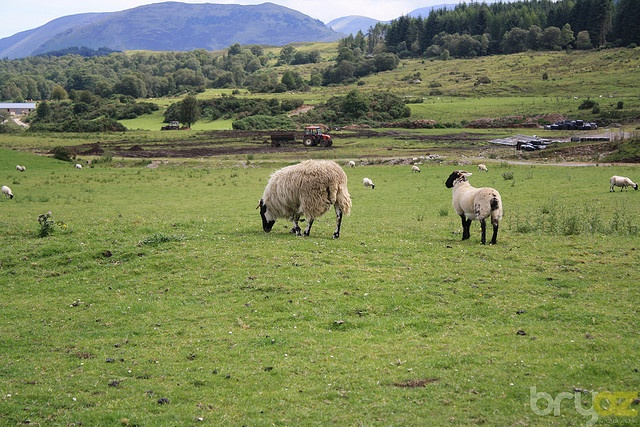
Two sheep grazing on green grass in a field.
Several sheep grazing in a grass pasture near mountains.
A couple sheep eating grass in the green fields.
The sheep are standing and grazing in a pasture.
Two sheep in a pasture, one has been sheared.